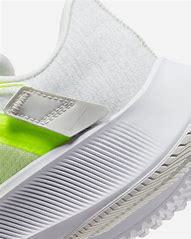
Brand: Nike
Model: Air Zoom Pegasus 38 Flyease